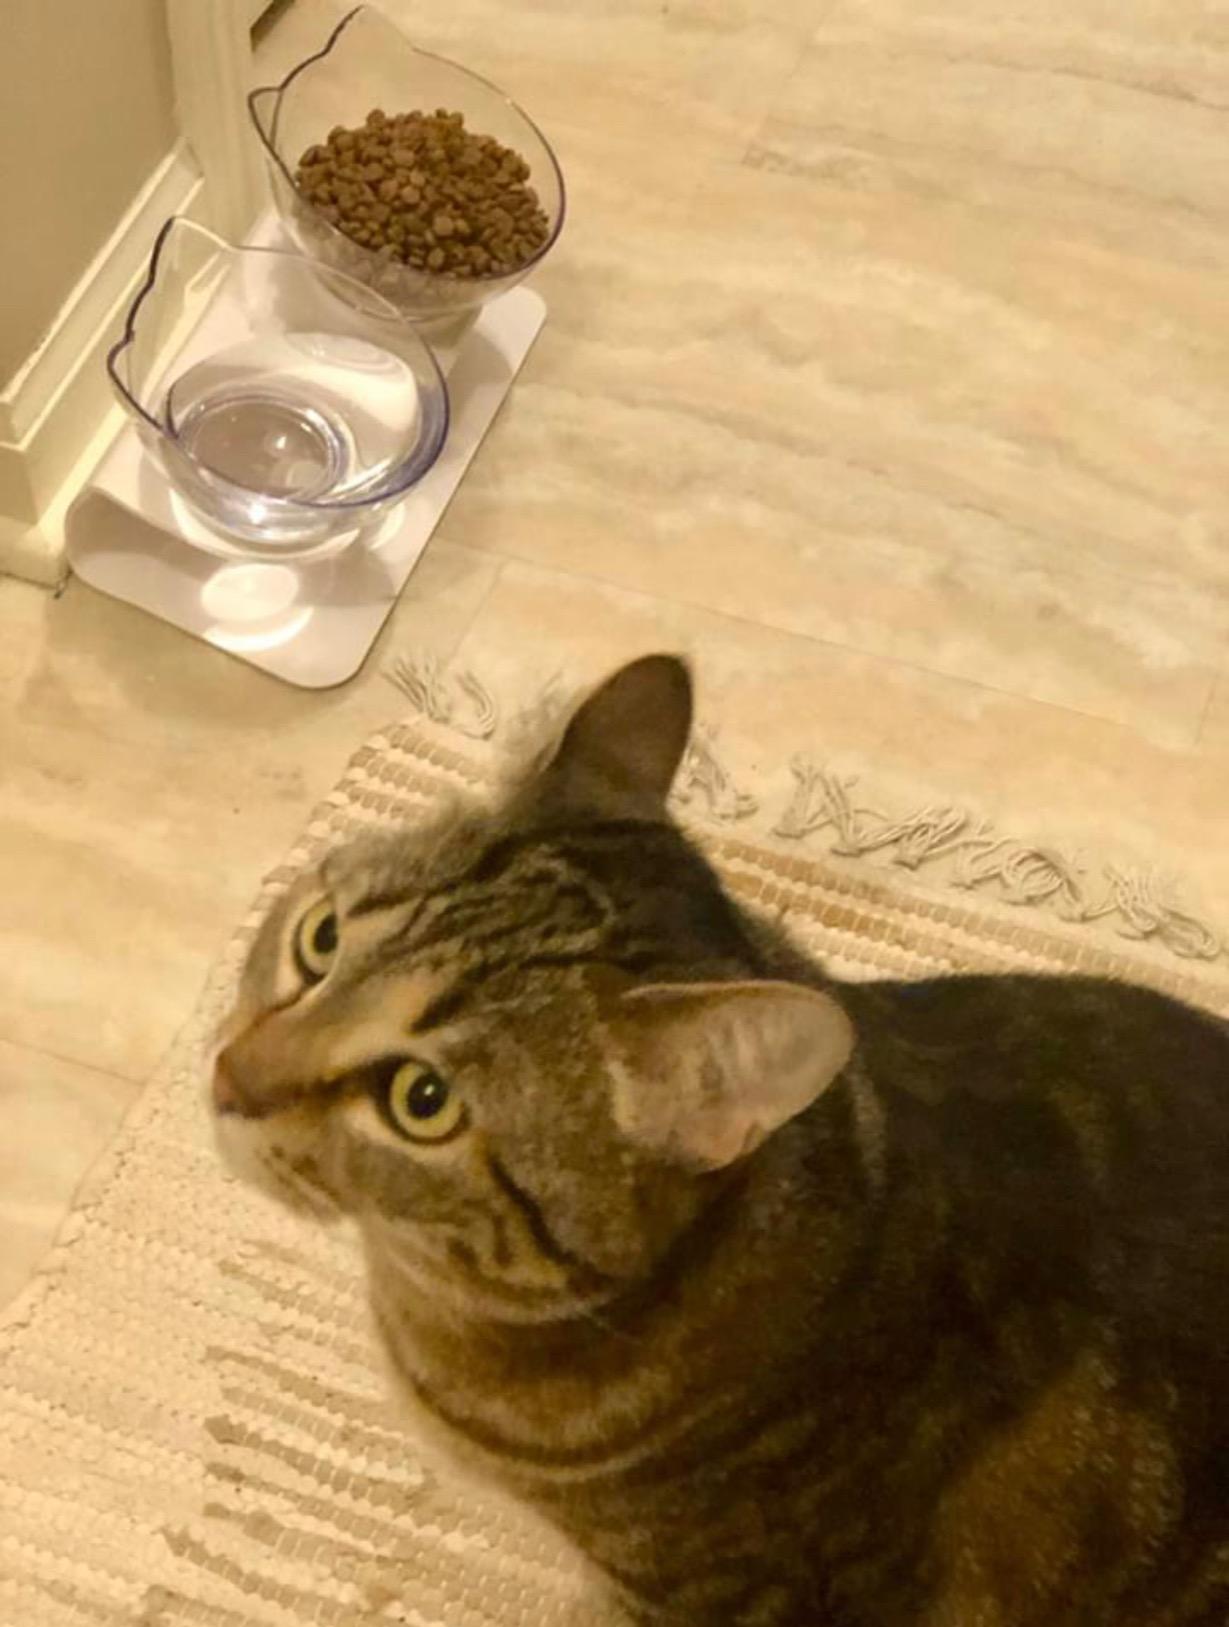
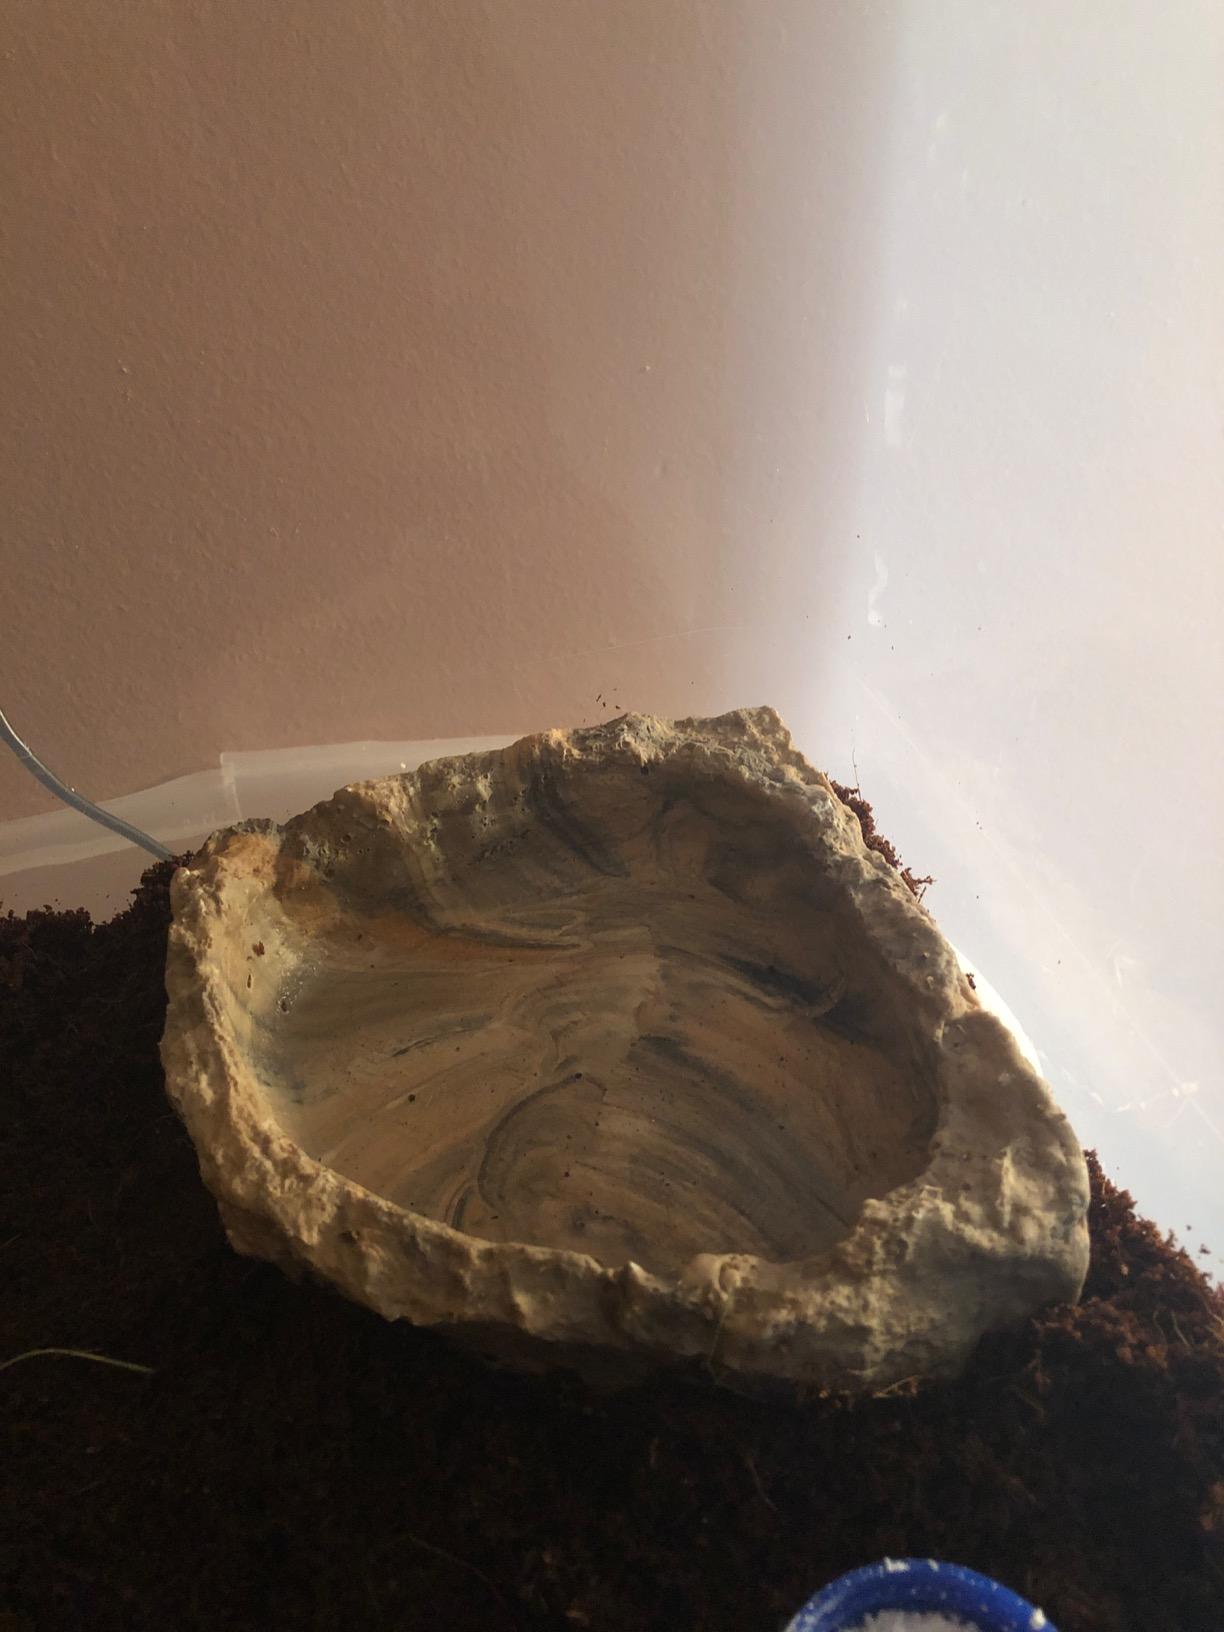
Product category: items_bowl
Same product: no